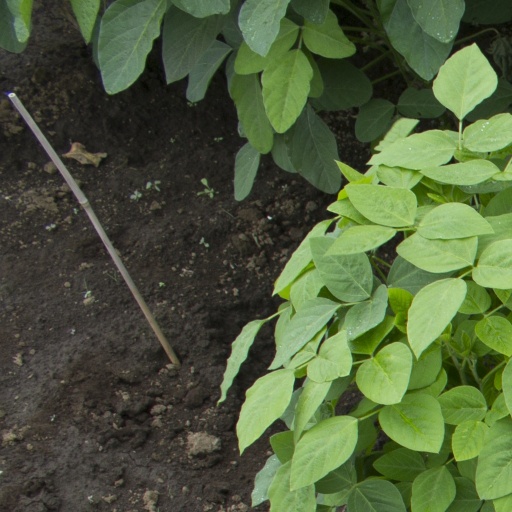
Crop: soybean